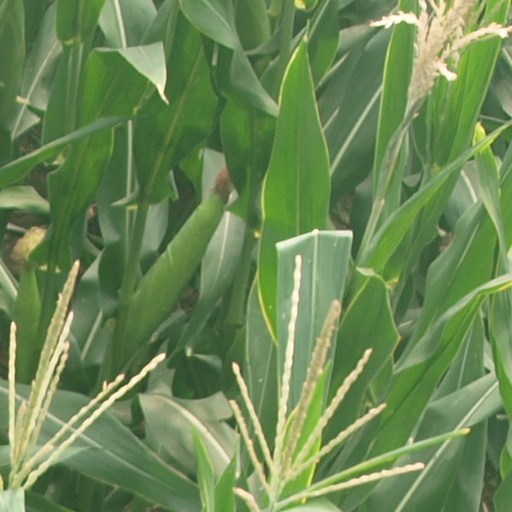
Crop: maize; corn